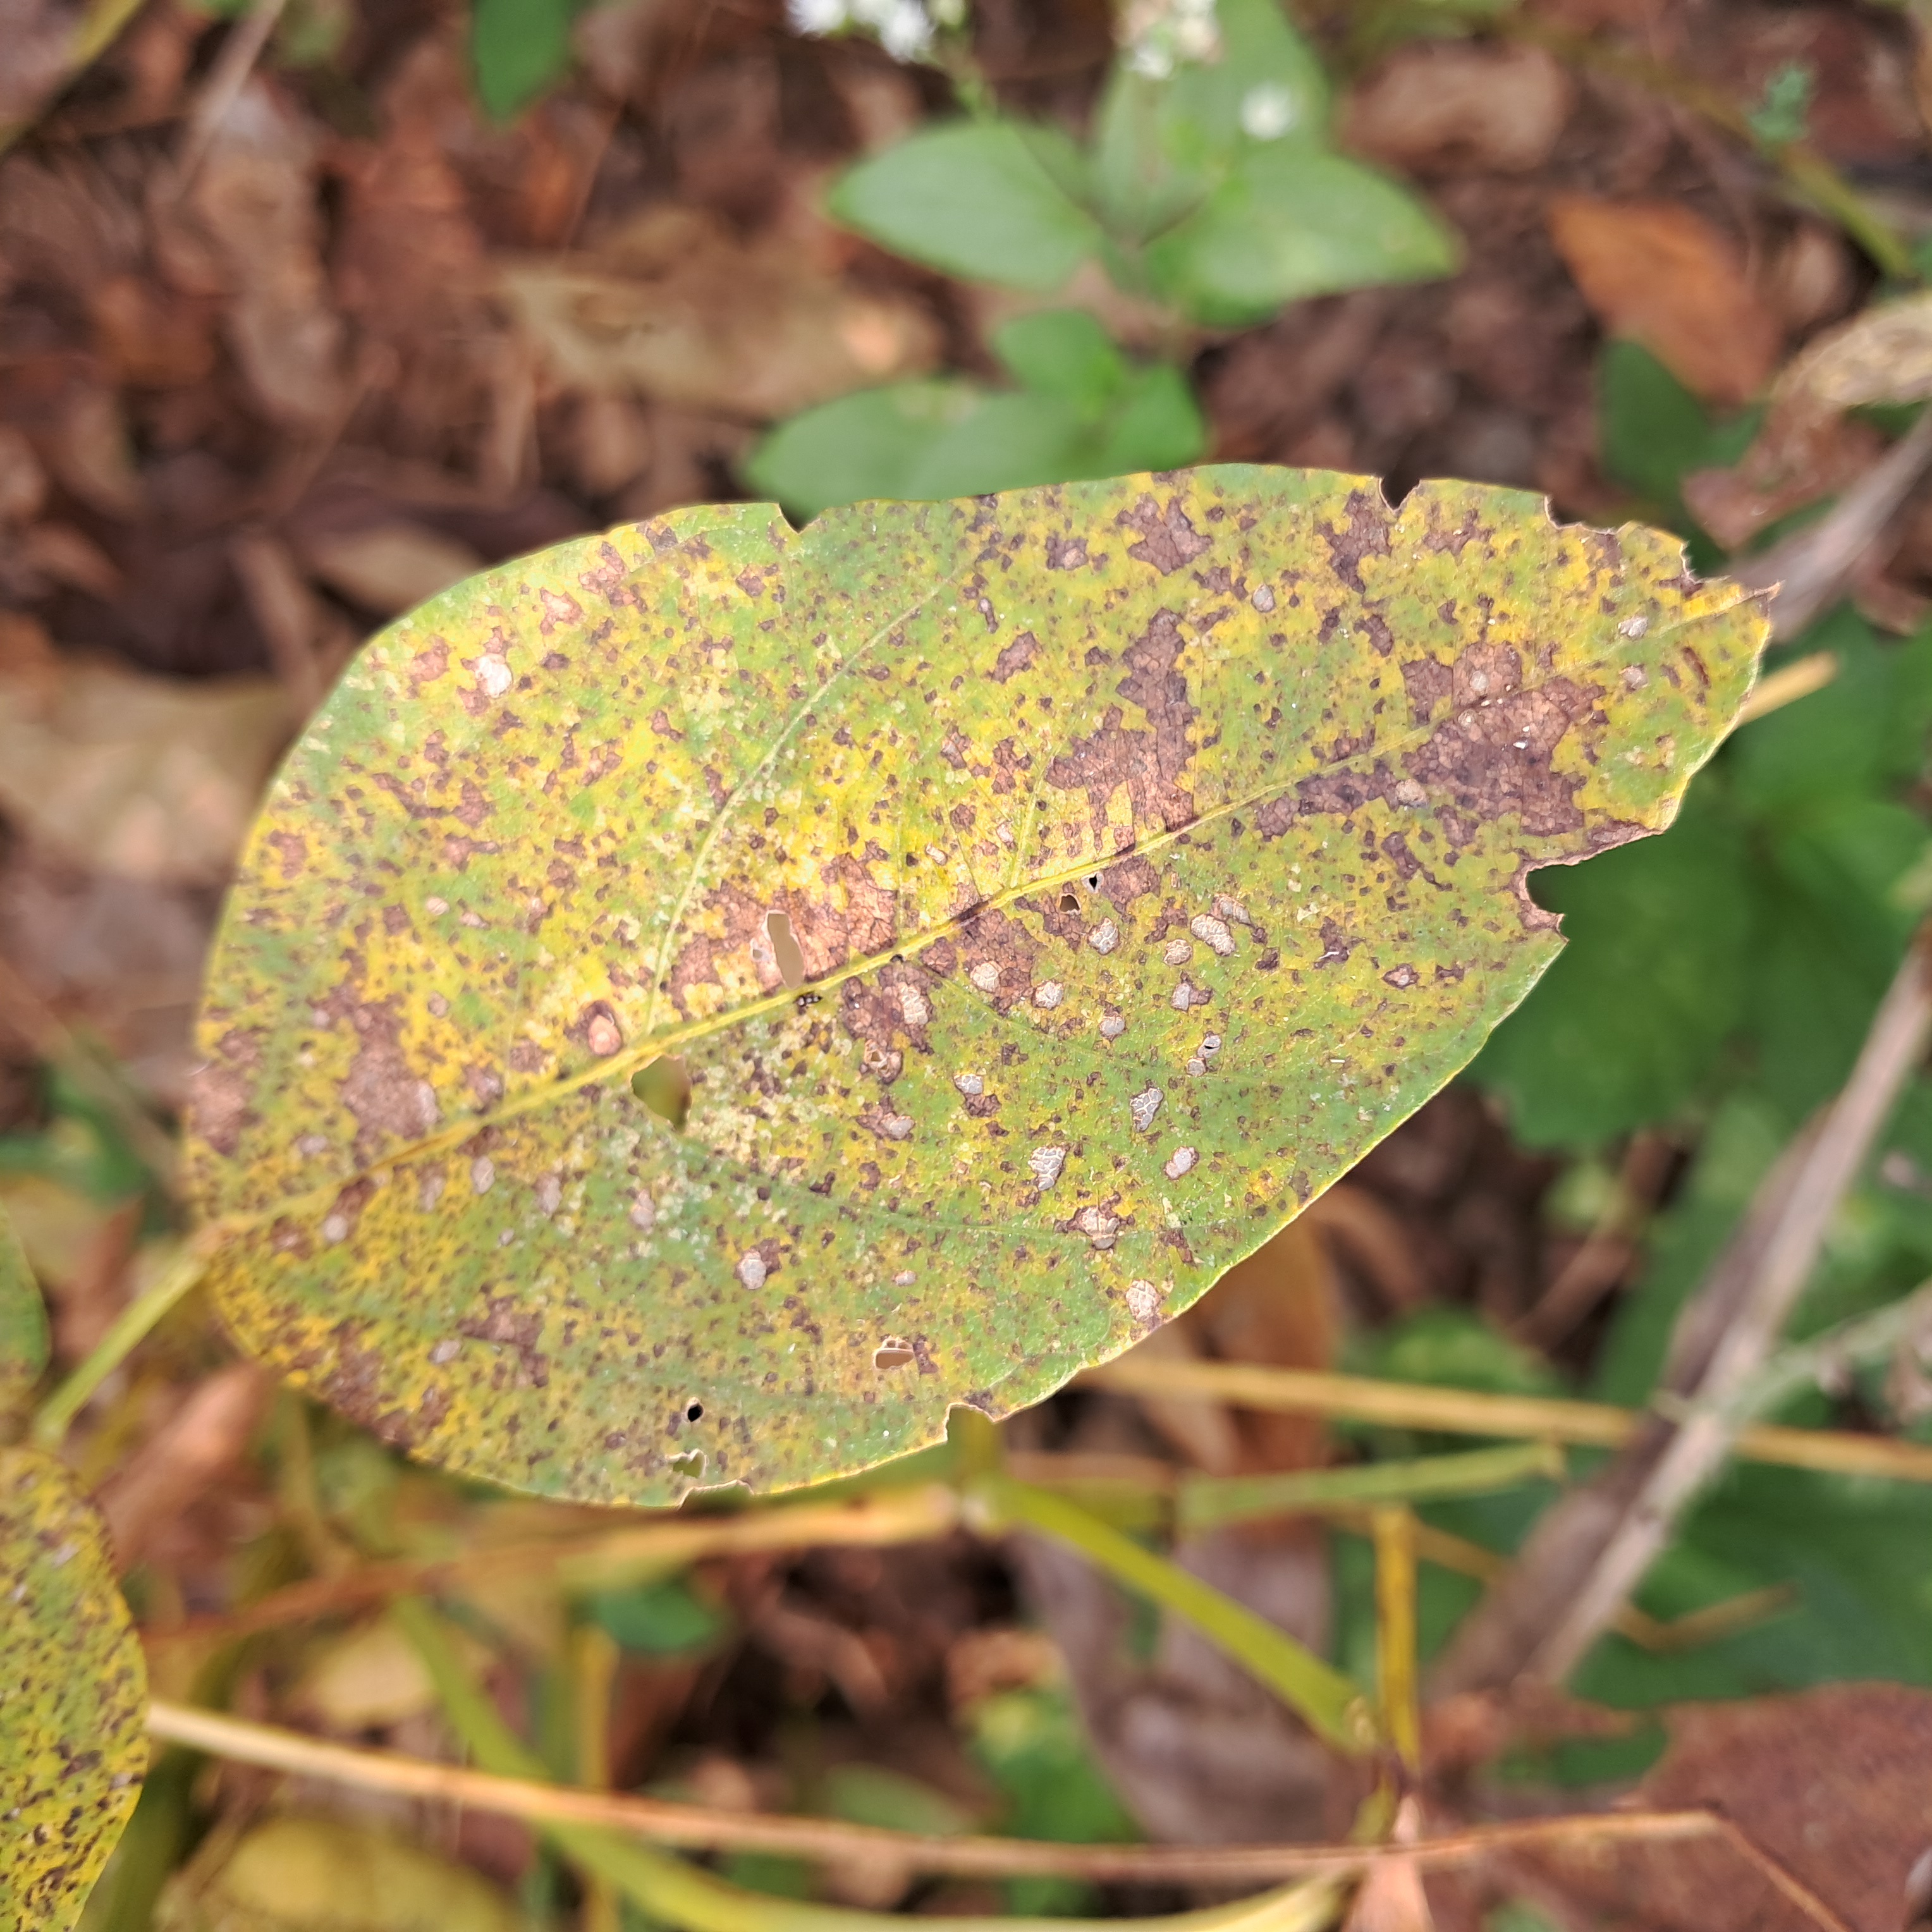
Label: Rust